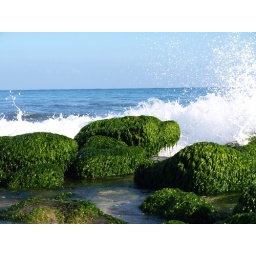
Mossy rocks at Baldwin beach the beach right by my house